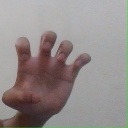
अक्षर: झ